Ramon Menezes

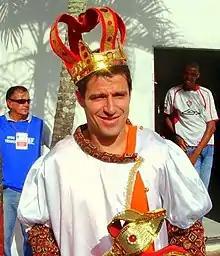

Ramon Menezes Hubner (born 30 June 1972) is a Brazilian professional football manager and former player who played as an attacking midfielder. He is the current manager of the Brazilian under-20 national team.